DeSales University

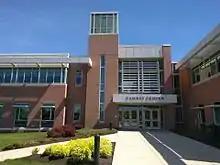
The main entrance to the Gambet Center for Business and Healthcare at DeSales University

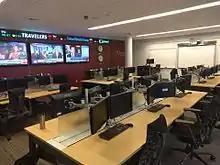
The trading room in the Gambet Center at DeSales University

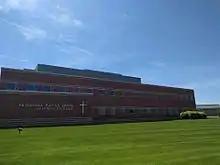
The front of the Hurd Science Center at DeSales University

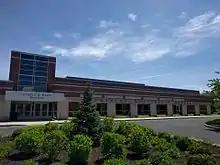
The main entrance to DeSales University Center

The student-faculty ratio at DeSales University is 12:1, and the school has 54.3 percent of its classes with fewer than 20 students. The most popular majors at DeSales University include: Registered Nursing/Registered Nurse; Business Administration and Management, General; Psychology, General; Accounting; Health Professions and Related Clinical Sciences, Other; Drama and Dramatics/Theatre Arts, General; Criminal Justice/Safety Studies; Biology/Biological Sciences, General; Finance, General; and Marketing/Marketing Management, General. The average freshman retention rate, an indicator of student satisfaction, is 82 percent.